Harbin–Manzhouli railway

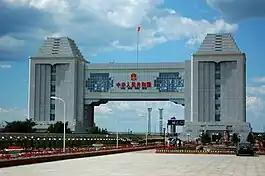
Sino-Russian border crossing at Manzhouli.

Trans-Siberian Railway Harbin–Manzhouli railway, abbreviated as the Binzhou Railway, is a double-track electrified trunk railway in Northeast China between Harbin and Manzhouli on the Russian border, where it connects to the Trans-Siberian Railway via Zabaikalsk, Russia.